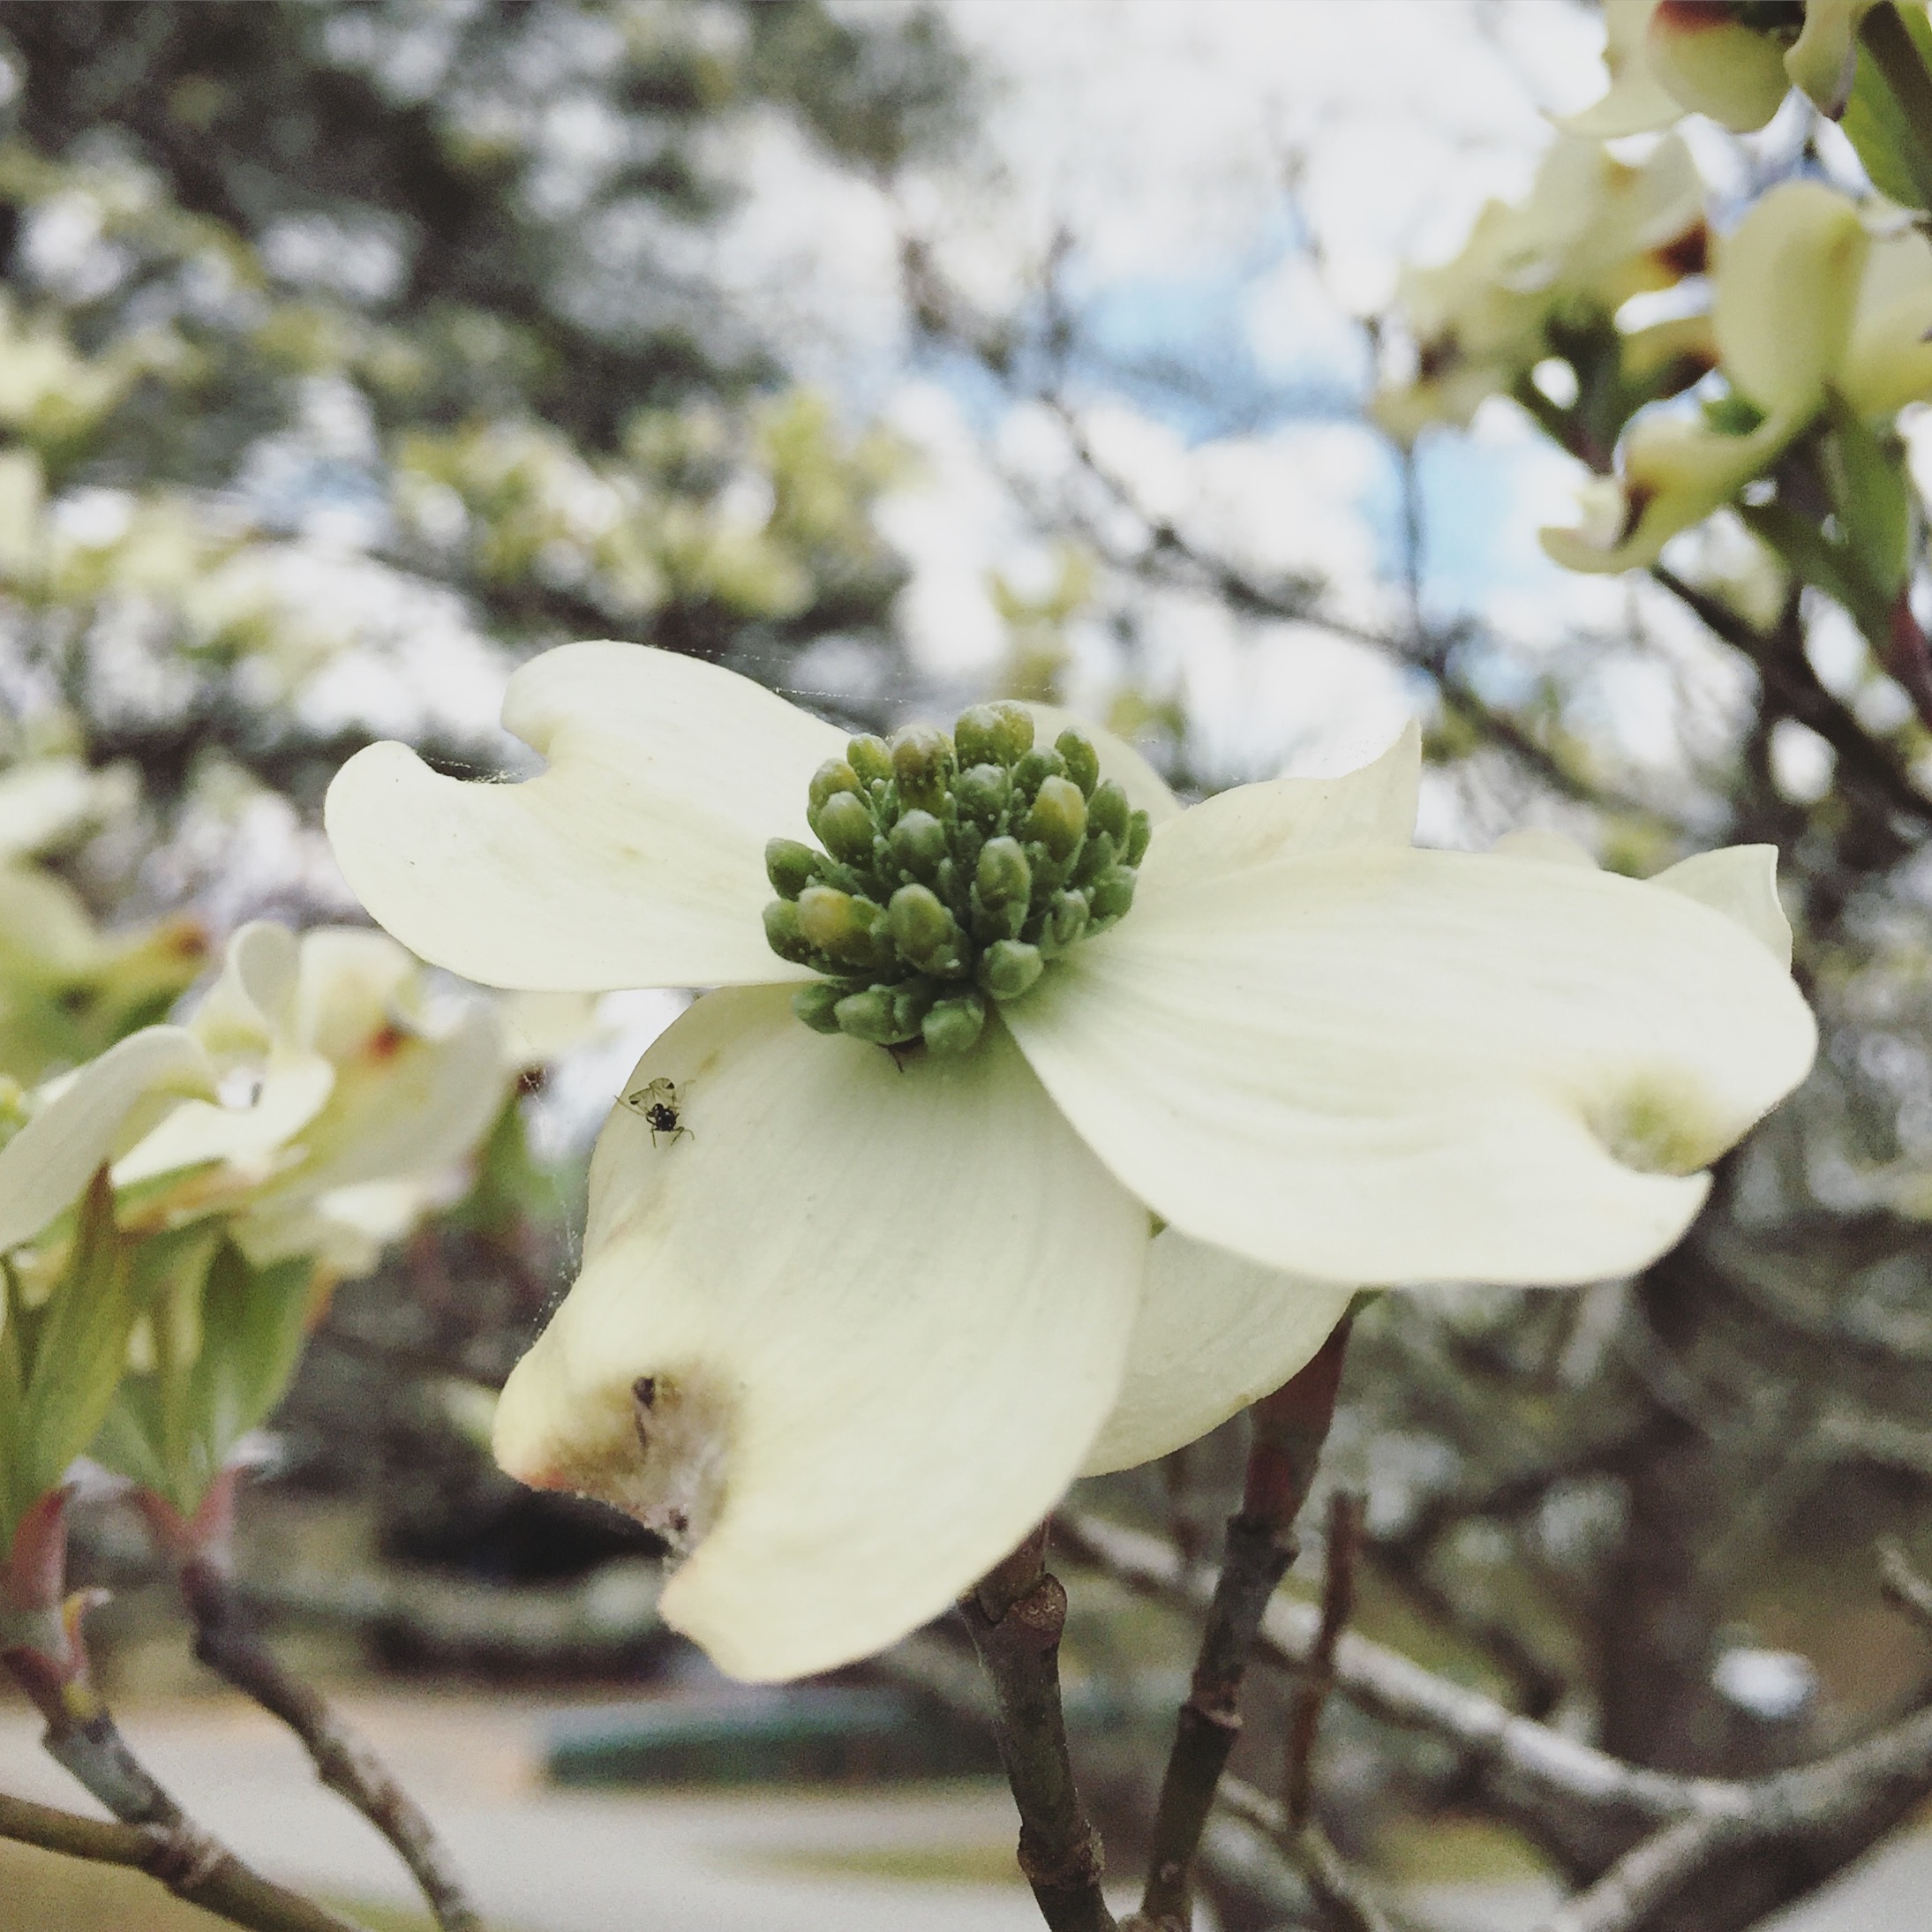
tree, nature, branch, blossom, plant, leaf, flower, spring, green, produce, botany, flora, season, wildflower, close up, macro photography, flowering plant, land plant